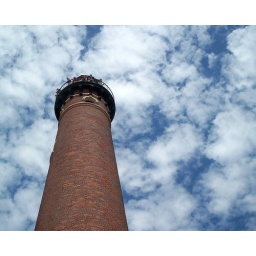
There were only clouds over the land. The sky over the water was clear.